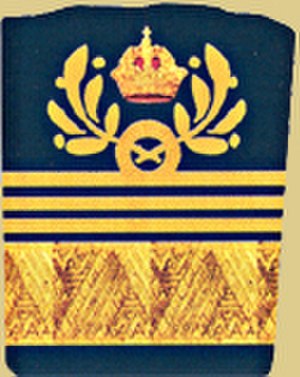
Østrig-Ungarns marine / Distinktioner
Østrig-Ungarns marine var marinen for dobbeltmonarkiet Østrig-Ungarn. Dens officielle navn var Kaiserliche und Königliche Kriegsmarine.